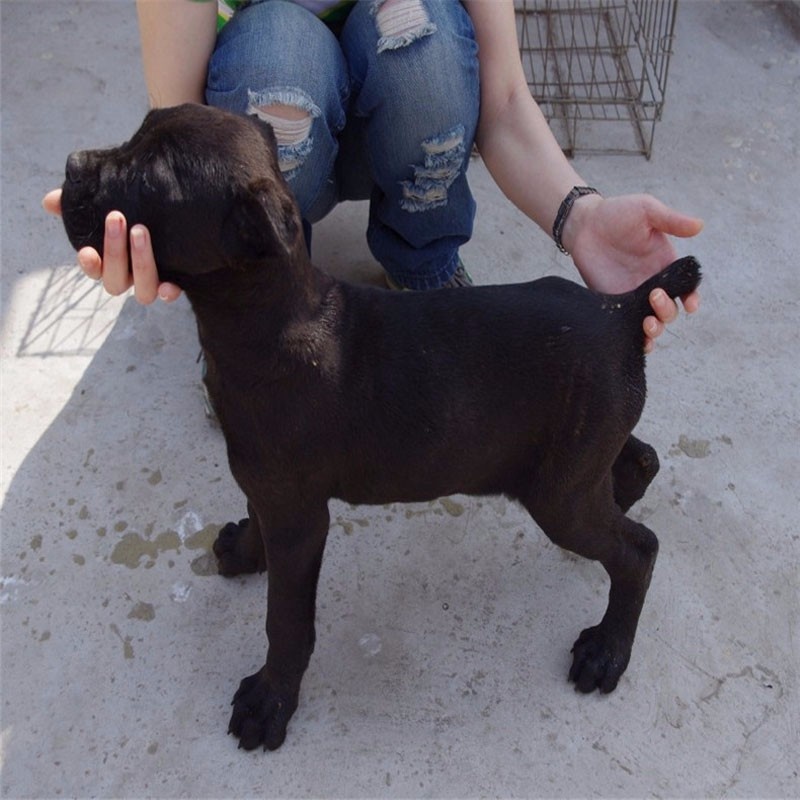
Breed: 253-n000105-Cane_Carso